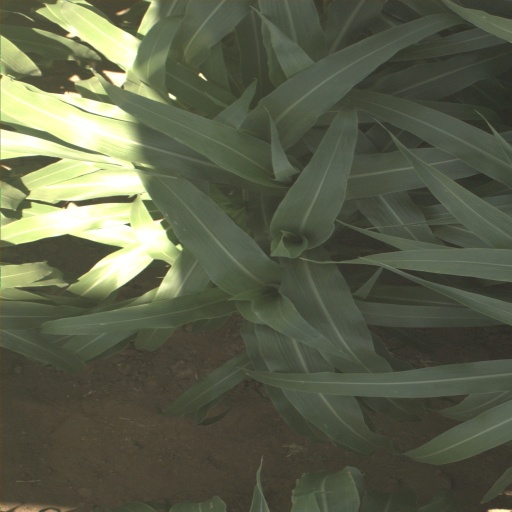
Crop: sorghum